Proposed British Isles fixed sea link connections

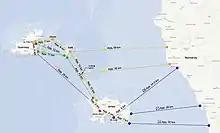
13 tunnel concepts between the four Main Channel Islands and/or Manche in France which includes the Cherbourg Peninsula

The C3M tunnel was proposed by the outgoing president of the Guernsey Chamber of Commerce, Martyn Dorey in 2018 Support was obtained from the Chief Ministers of both islands in July 2019 to explore a pre feasibility study with Ramboll. The initial study concluded that the project looked like it may be feasible, both technically and financially, and several route options were explored by Stephen Whitham from Ramboll, which included a shared airport between the islands on reclaimed land. The proposed Phase I route was a single bore rail tunnel direct from St Peter Port underground to Jerbourg Point then heading undersea to below Grosnez Castle, rising to a station at Jersey Airport and then back underground to St Helier. The study explored the achievability of a journey time of a little over 15 minutes using Bombardier Talent 3 rolling stock. In January 2020, the Guernsey Jersey link was reported by the local media to cost 2.6bln. Transit speed and convenience was cited as a major factor to stimulate greater social cohesion between the islands and the financial viability of the project. Low interest rates and the completion of proportionately similar (by GDP/per capita) projects in the Faroe Islands between Streymoy and Eysturoy in December 2020 have led to renewed calls to develop the idea to a full feasibility study in 2021.